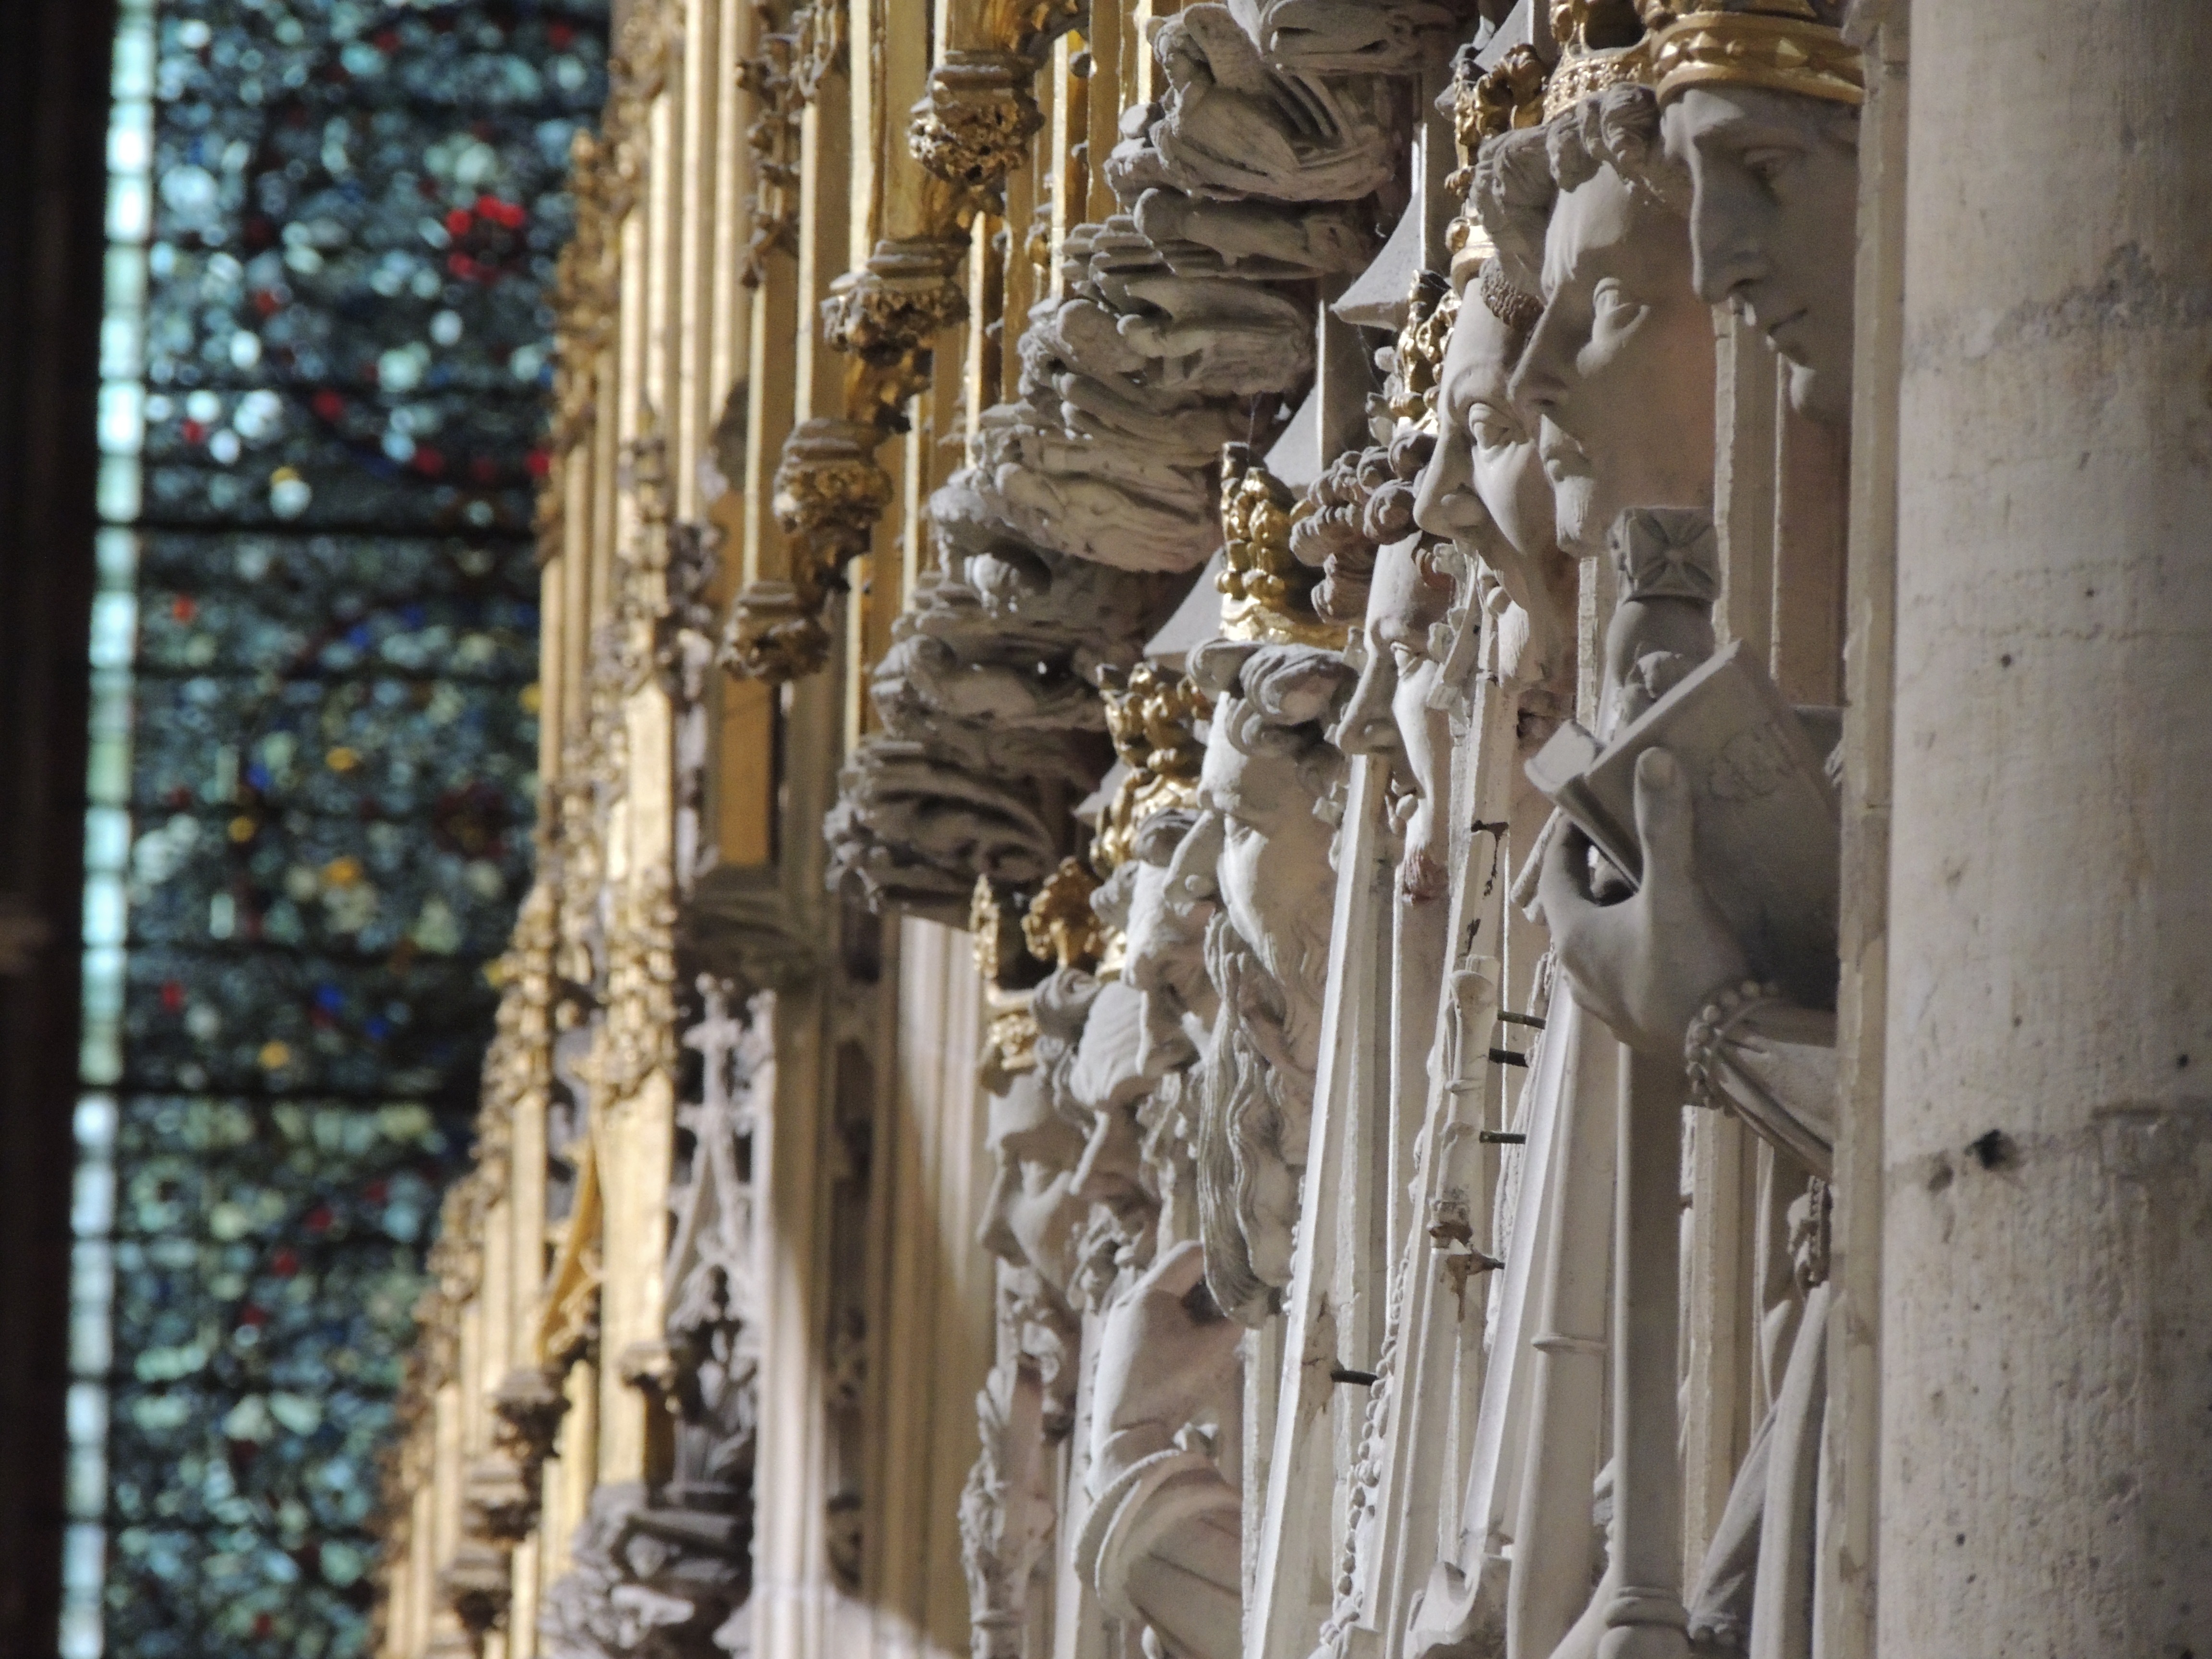
architecture, structure, wood, old, stone, monument, statue, column, religion, landmark, facade, church, cathedral, historic, sculpture, art, temple, sculptures, history, famous, york, carving, ancient history